Ectokid

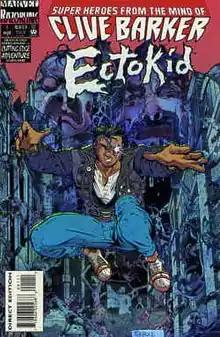
"Ectokid" #1 (Sept. 1993), cover art by Steve Skroce.

Ectokid is a superhero comic book series published by Marvel Comics' Razorline imprint that ran from 1993 to 1994. Created by filmmaker and horror/fantasy novelist Clive Barker as one of the imprint's four interconnected series, it starred teenaged Dexter Mungo, the child of a mortal and a ghost, who is able to see and interact with the dangerous, interdimensional Ectosphere.